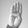
ASL letter: B